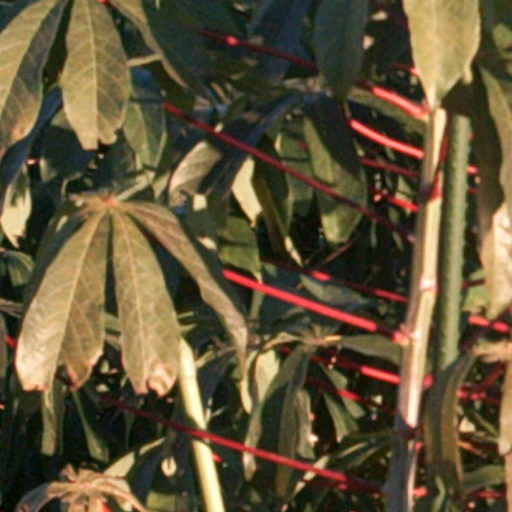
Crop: cassava